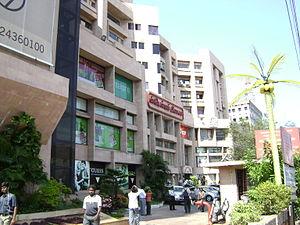
La Spencer Plaza est l'un des plus grands centres commerciaux d'Asie du Sud, situé sur la route de bâti officiellement connue sous le nom d'Anna Salai, dans l'État du Tamil Nadu, en Inde.